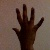
The image shows a hand gesture representing the number 5 in Indian Sign Language.